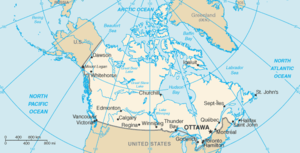
Canada / Provinser og territorier
Kort over Canada
Canada er et land i Nordamerika, der ligesom USA strækker sig fra Atlanterhavet i øst og til Stillehavet i vest. Nord for Canada ligger Nordpolen og Arktiske hav. Den eneste landegrænse er den til USA mod syd og nordvest. Regnet efter samlet areal er Canada verdens næststørste land. Hvis man kun medregner landarealet, er landet det fjerdestørste i verden.